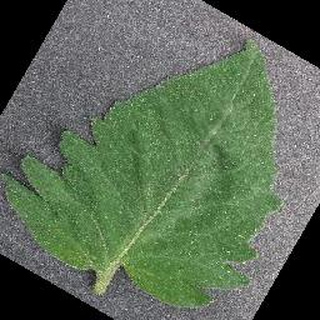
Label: healthy_tomato